Sarawakian cuisine

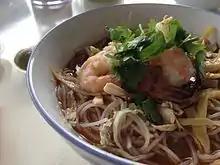
"Laksa Sarawak" is the de facto state dish of Sarawak

Sarawakian cuisine is a regional cuisine of Malaysia. Similar to the rest of Malaysian cuisine, Sarawak food is based on staples such as rice. There is also a great variety of other ingredients and food preparations due to the influence of the state's varied geography and indigenous cultures quite distinct from the regional cuisines of the Peninsular Malaysia. Sarawak is famous for its multi-ethnic population. As the homeland of many unique communities, Sarawak has a variety of cuisines rarely found elsewhere in Malaysia. The uniqueness of Sarawak well depends on its ethnic groups. Every native group in Sarawak has their own lifestyle, traditions, cultures and also foods. Sarawak cuisine is less spicy and has a subtle in taste. It uses fresh seafood and natural herbs like turmeric, lemongrass, ginger, lime and tapioca leaves. These ingredients are not only easily available, but also add a hint of aroma, texture and freshness to the delicacies. Food is one of the most cultural identities for native groups in Sarawak with each ethnic group having their own delicacies. Among the Iban, popular foods include "tubu" (stems), "tuak" (alcoholic beverage made from rice wine) and "pansuh" (dish cooked with bamboo). The Malay have "bubur pedas" (porridge) and kek lapis Sarawak (Sarawak layer cake); the Bidayuh have "asam siok" (chicken rice cooked in bamboo) and "sup ponas Bidayuh" (soup dish made of tapioca). The Melanau make "tebaloi" (Sago palm crackers), "sagu" (extracted from Sago palm) and "umai" (raw fish mixed with lime juice) and the Orang Ulu are known for "garam barrio" (Highlands salt), "kikid" (broth), "tengayen" (local young leaves), and "urum giruq" (pudding).